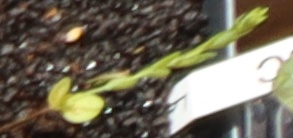
Label: Flax